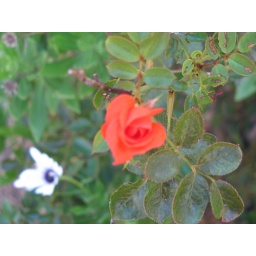
Another dainty little rose on a plant growing next to the footpath in East Doncaster